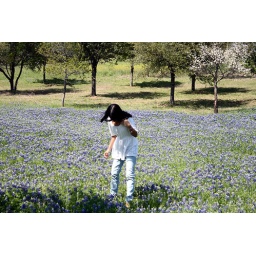
Young girl taking photos with her family in the field of beautiful bluebonnets along the Texas Interstate.